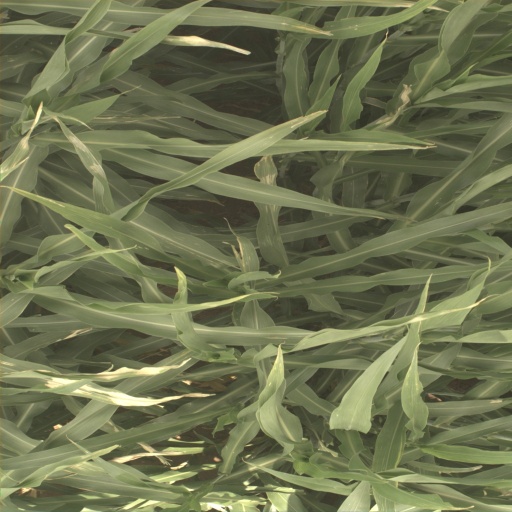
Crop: sorghum